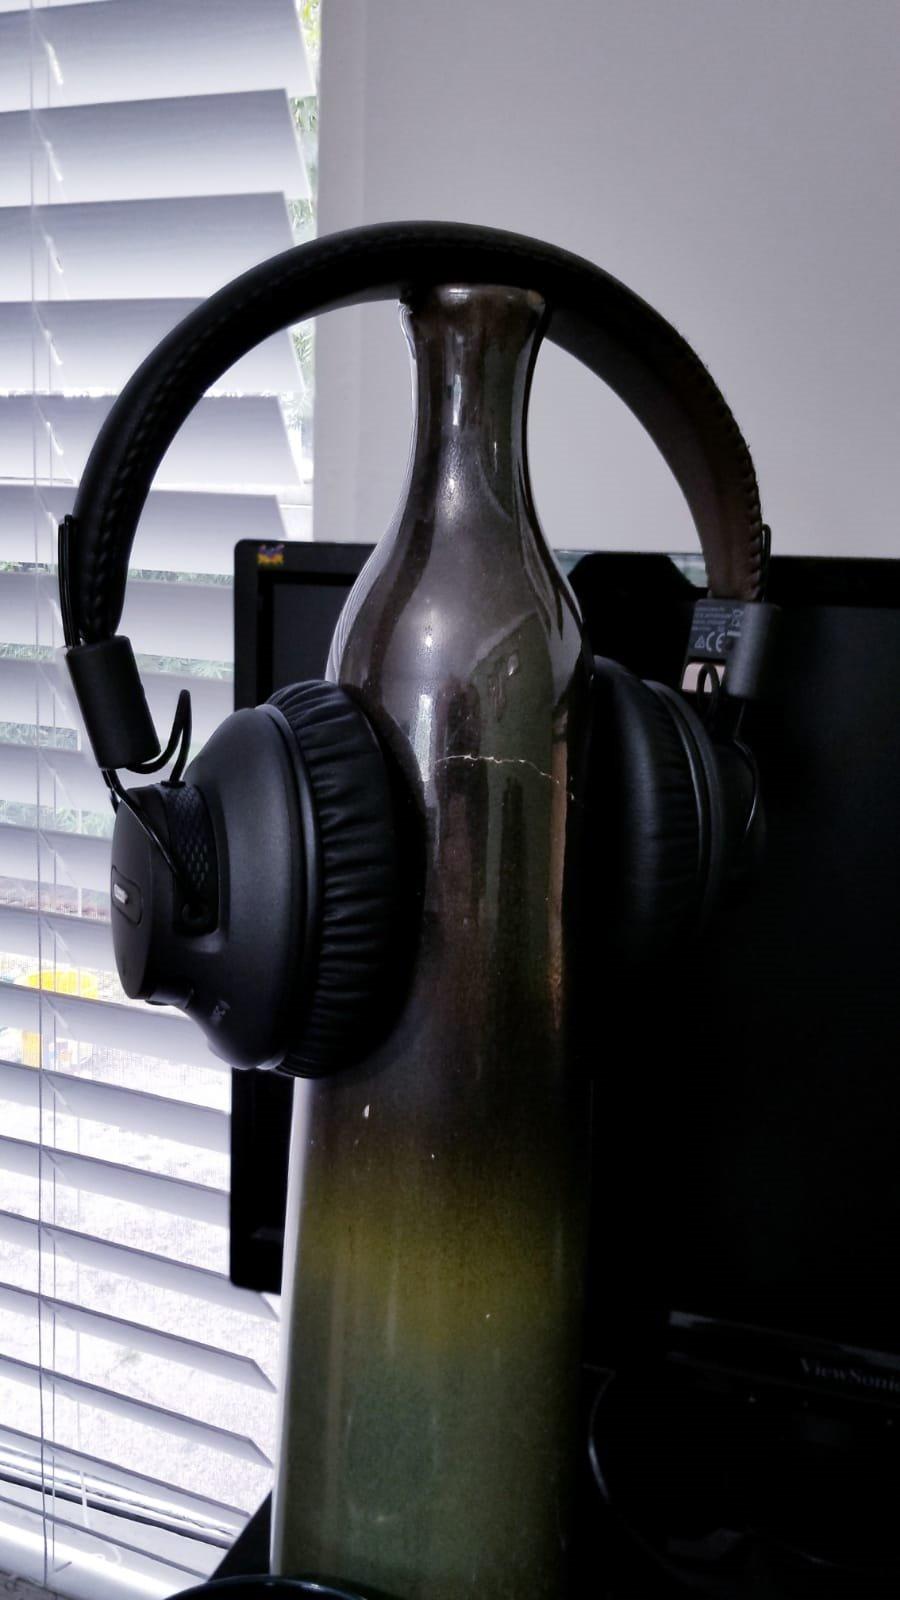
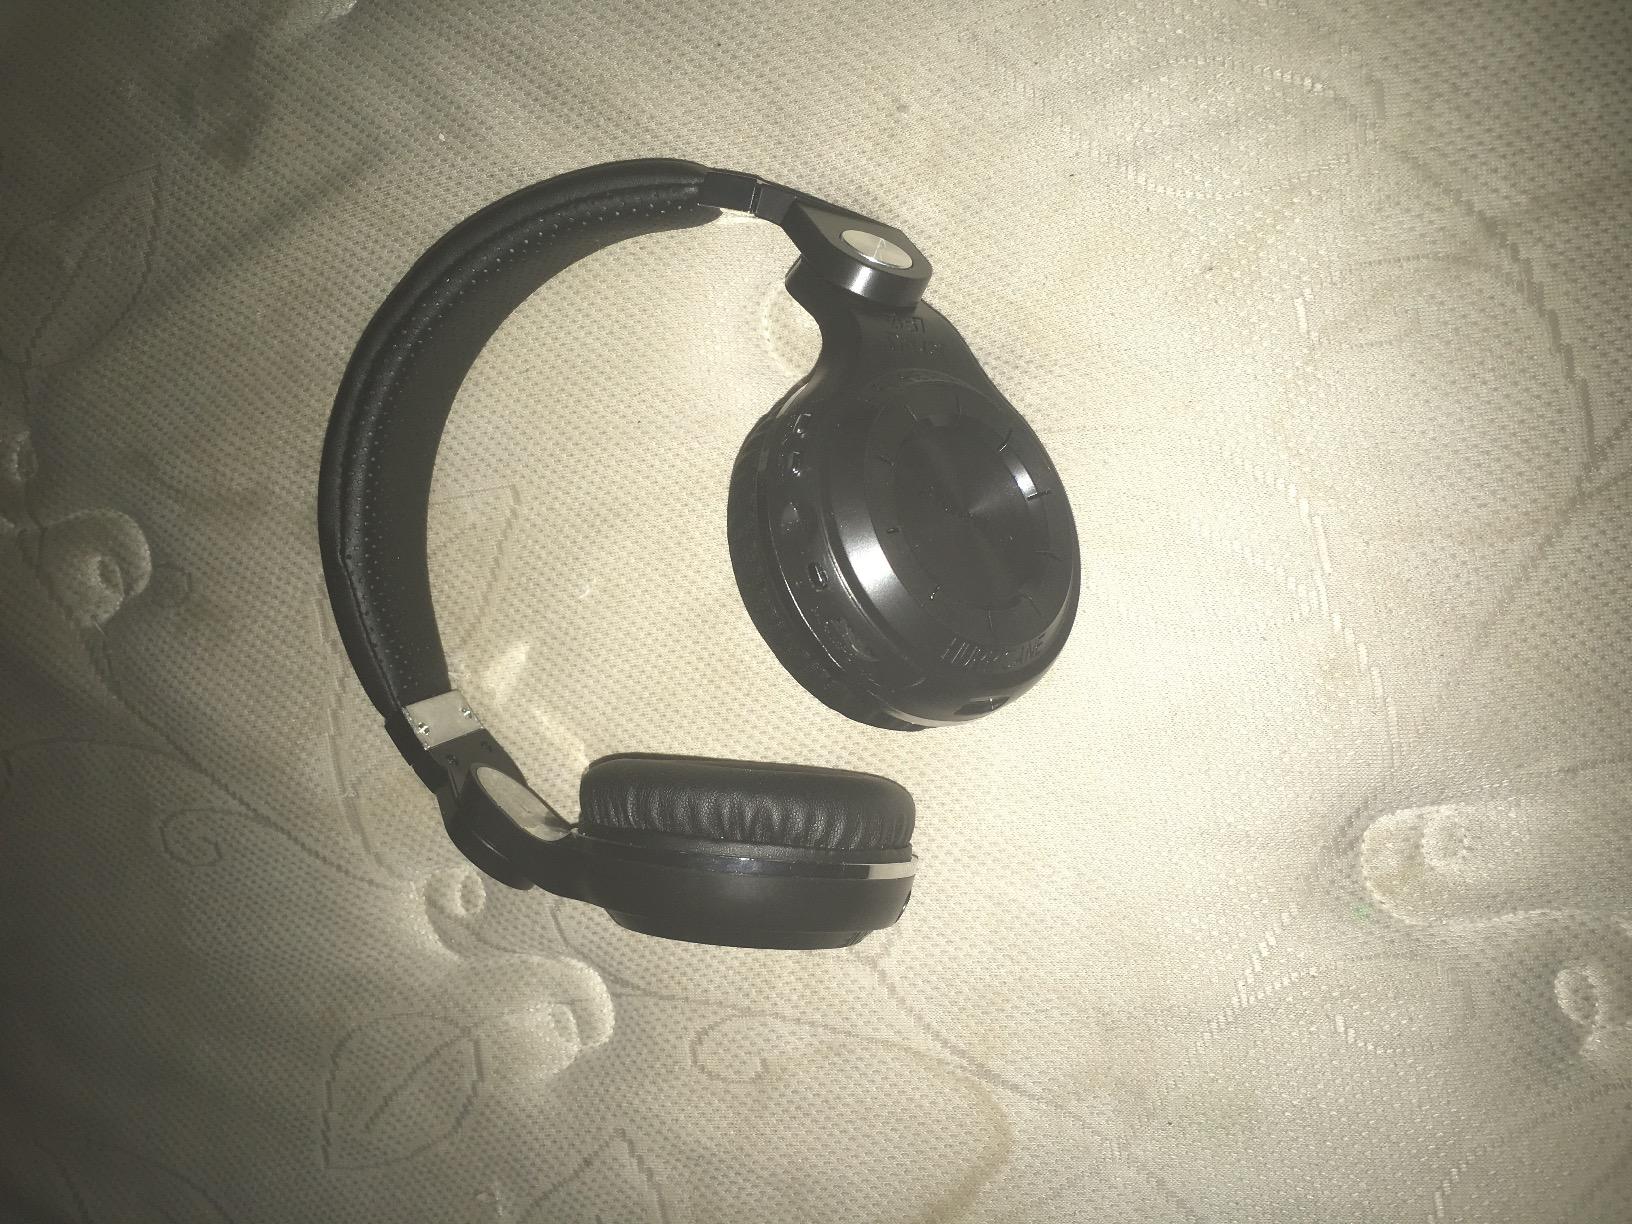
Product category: headphones
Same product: no